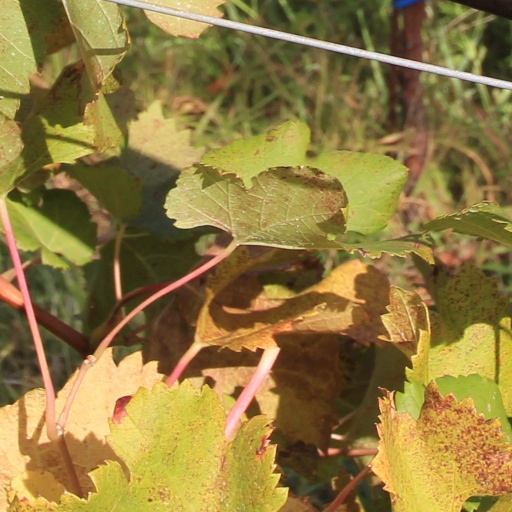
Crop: grape